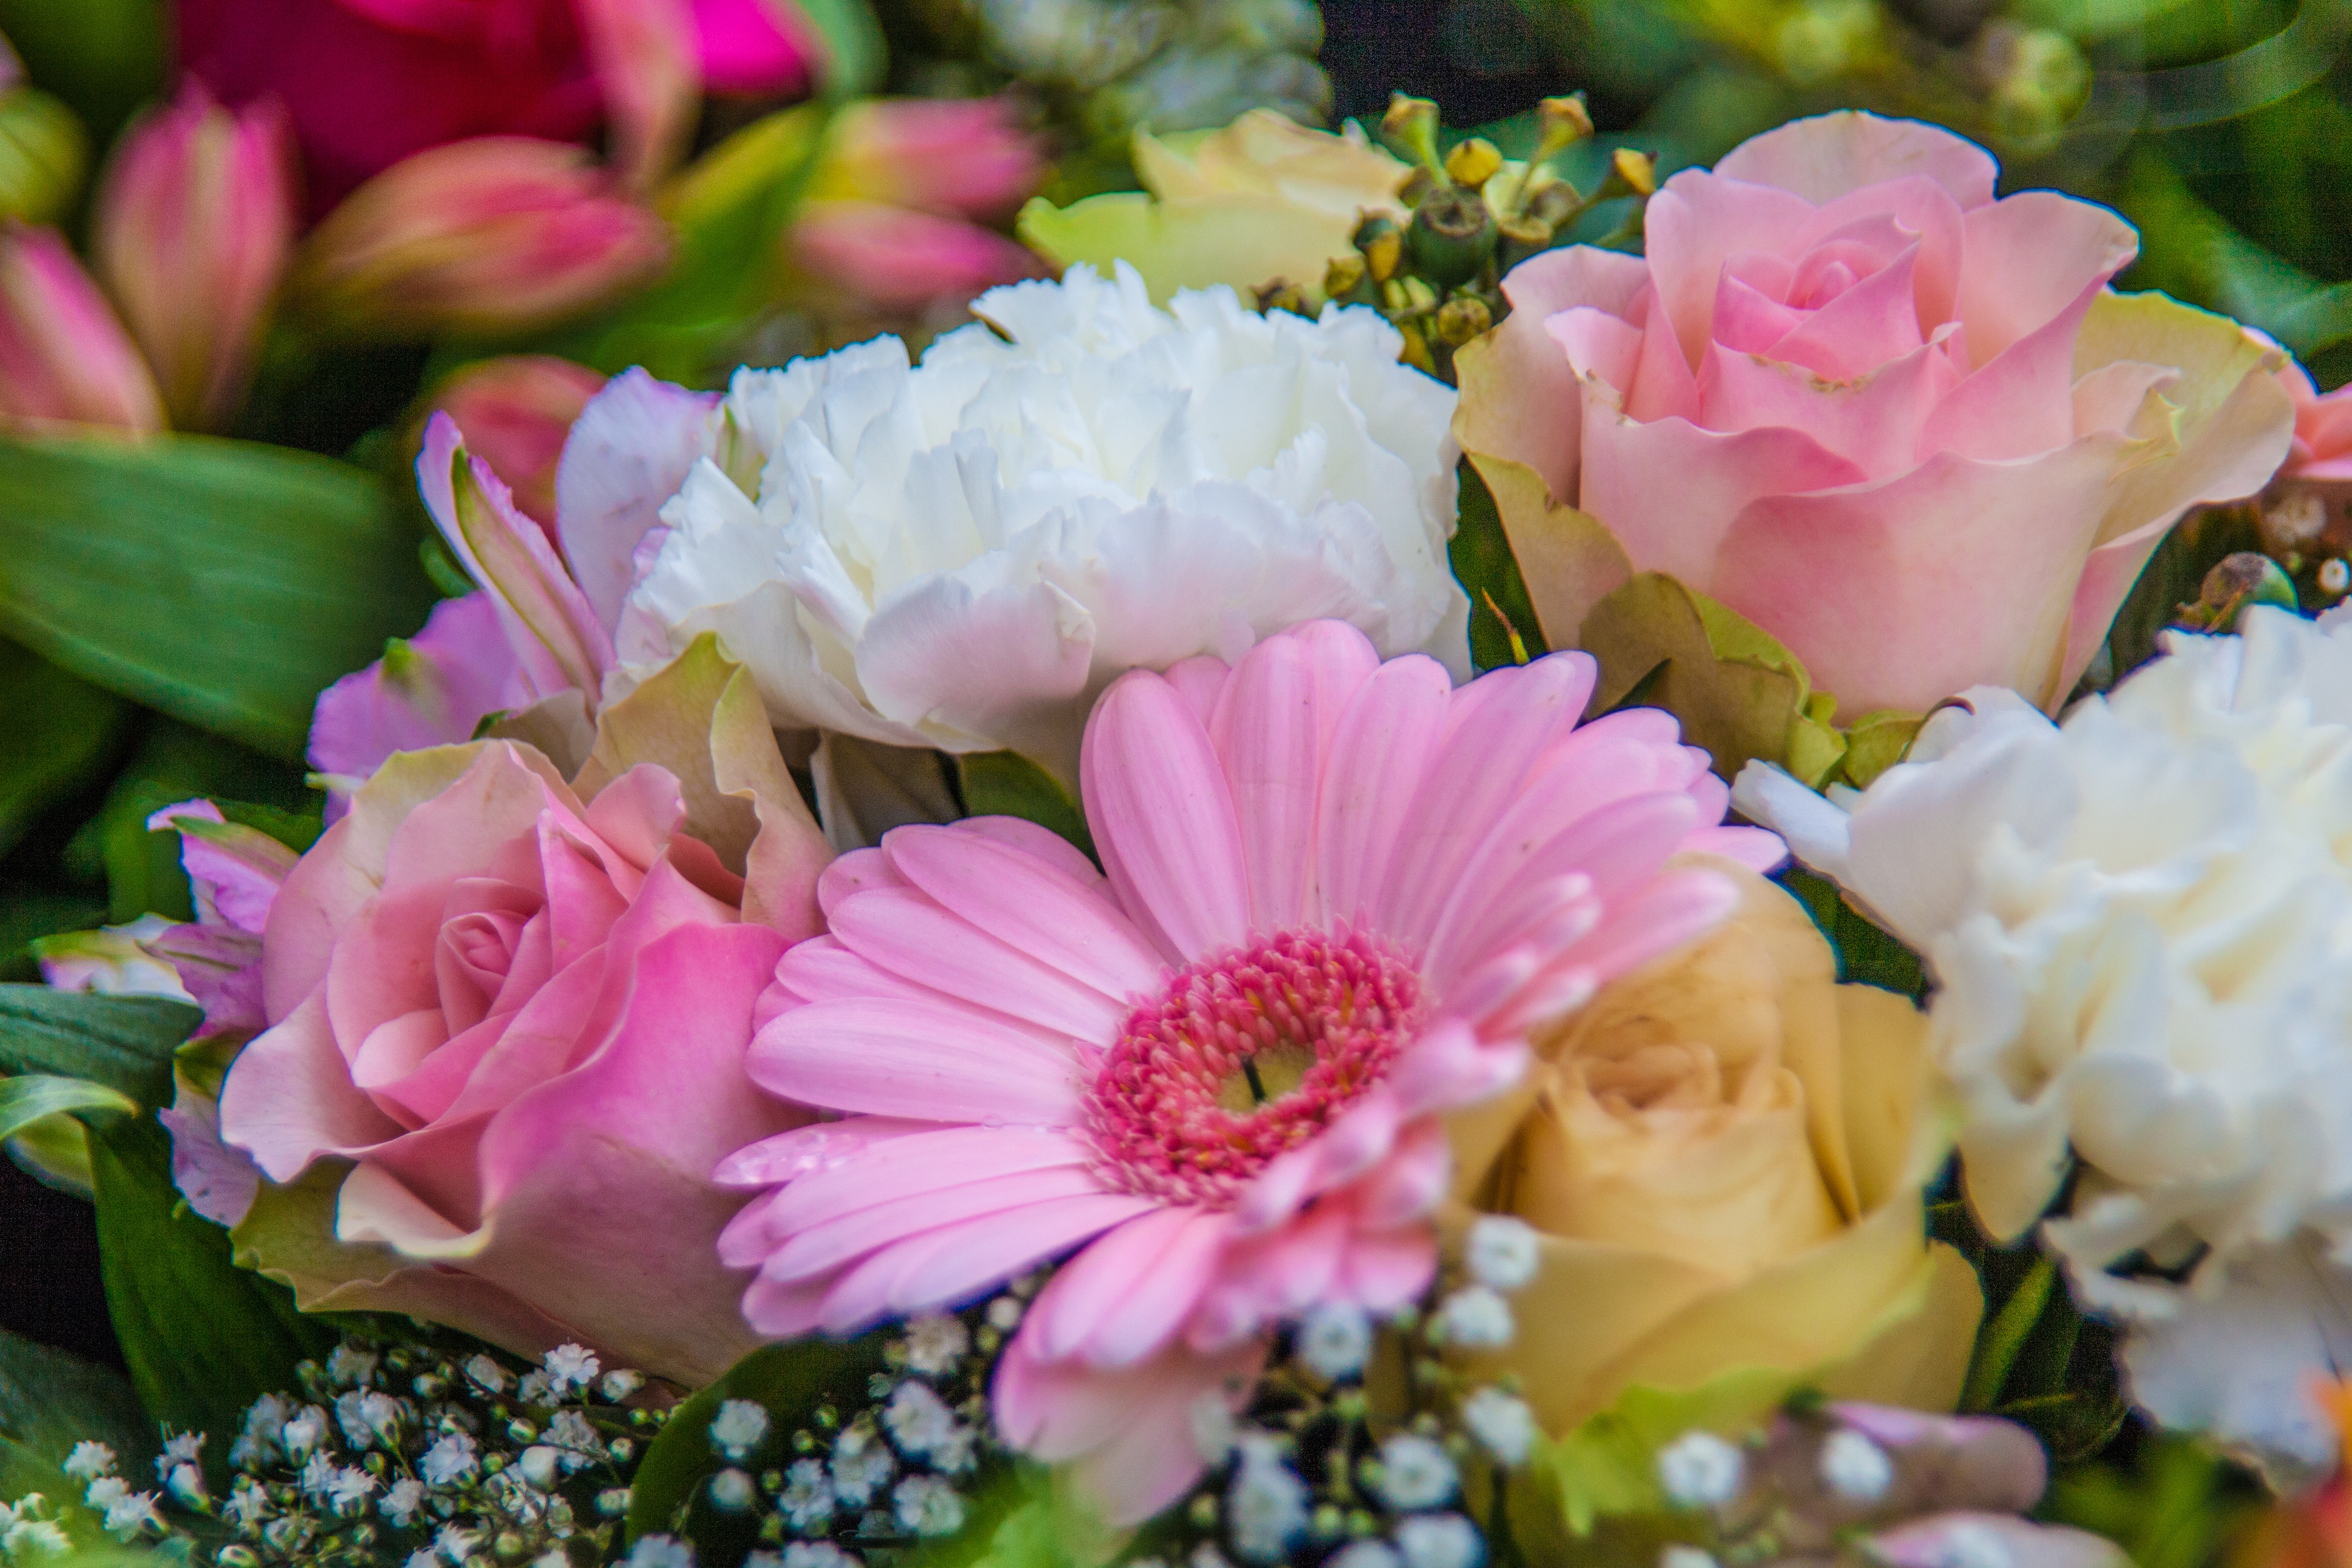
blossom, plant, flower, petal, bouquet, gift, pink, flora, flowers, beautiful, floristry, peony, flowering plant, flower bouquet, cut flowers, floral design, land plant, flower arranging